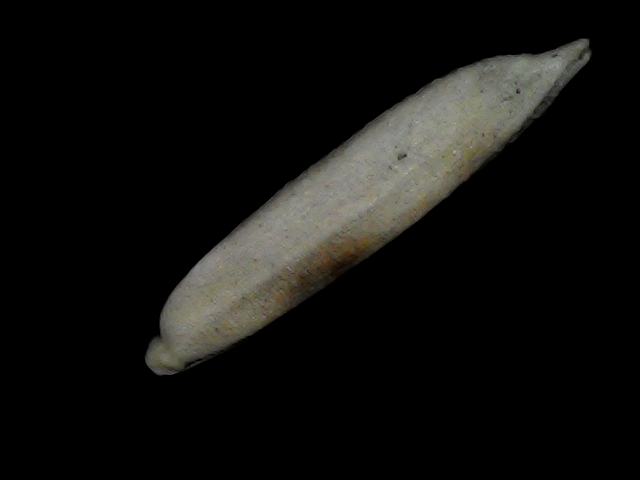
Rice variety: Bd57